Disappearance of Alice Corbett

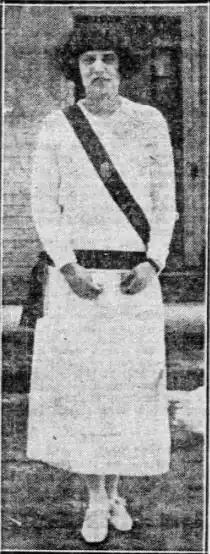
Corbett's photo from "The Boston Globe" of

Alice M. Corbett (born 1905 — disappeared November 13, 1925) was an American woman who went missing in 1925 from her residence hall at Smith College in Northampton, Massachusetts. Her case remains unsolved.